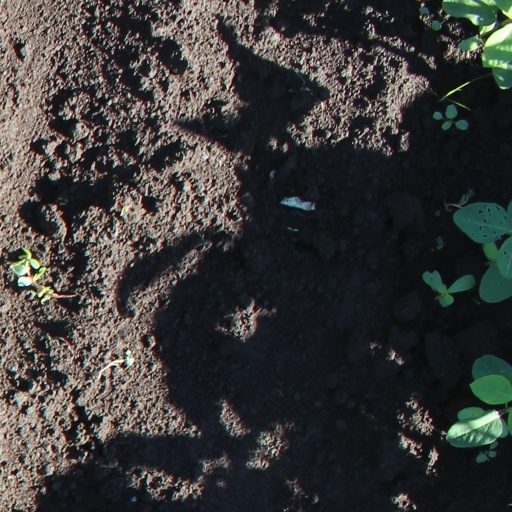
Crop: soybean